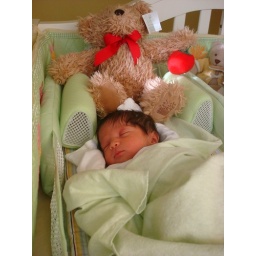
First nap in her own bed at home